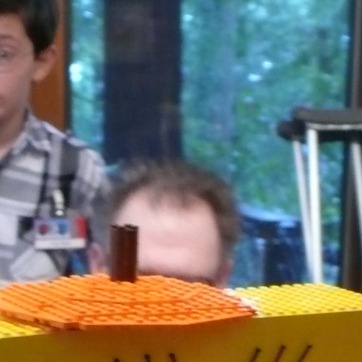
Material: hair